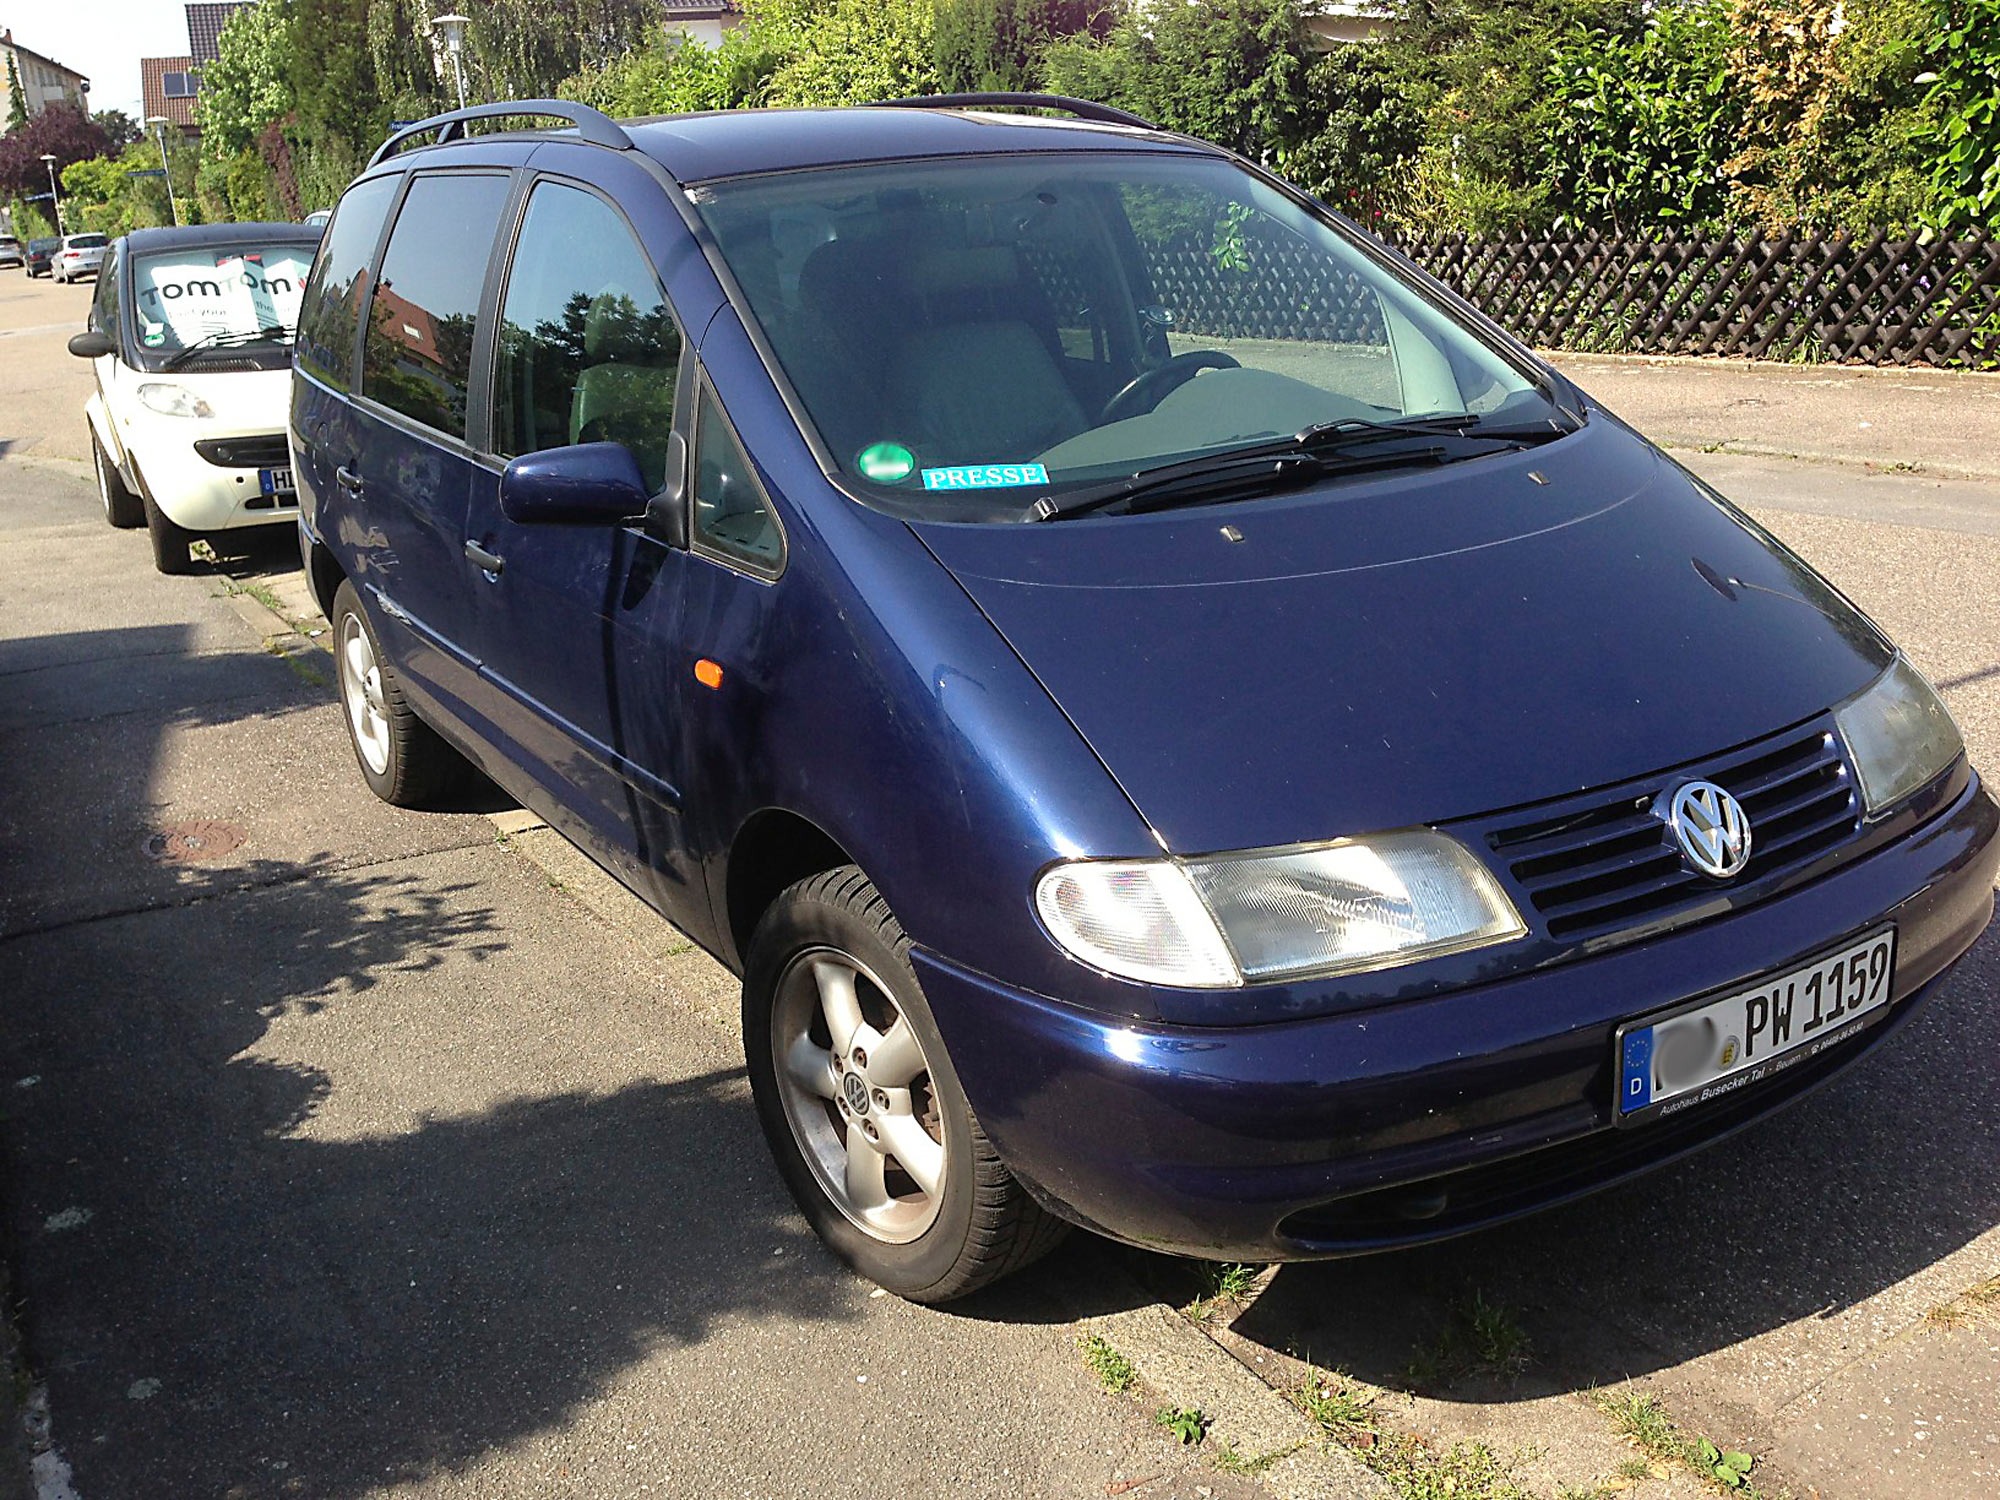
mobile, traffic, car, vw, volkswagen, van, vehicle, auto, automotive, motor vehicle, minivan, vehicles, sport utility vehicle, land vehicle, automobile make, sharan, vw sharan